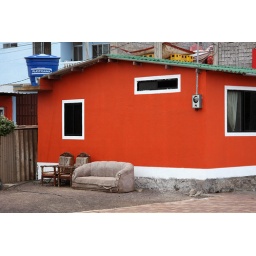
Seats against a red and white wall